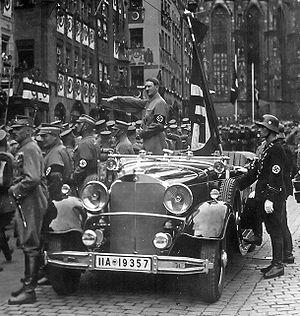
Parade des troupes SA devant Hitler. Nuremberg, Allemagne.
Léon Degrelle, né le 15 juin 1906 à Bouillon et mort le 31 mars 1994 à Malaga, était un journaliste, écrivain, et directeur de presse engagé dans la mouvance catholique belge. Il entama ensuite une carrière politique, en fondant le mouvement Rex, au départ parti nationaliste proche des milieux catholiques, qui devint rapidement un parti fasciste, puis durant la Seconde Guerre mondiale, se rapprocha du national-socialisme, pour finir dans la collaboration avec l'occupant allemand. Combattant sur le front de l'Est avec la 28ᵉ division SS Wallonie, il termina la guerre en tant que SS-Sturmbannführer et Volksführer der Wallonen. Exilé en Espagne en 1945 et naturalisé en 1954, il y vécut près de cinquante années en construisant sa propre légende et s'érigeant comme un ardent défenseur du nazisme et des thèses négationnistes. Il s'imposa comme une référence de l'extrême droite.
1935 est une année commune commençant un mardi.